United Airlines Flight 328

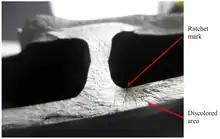
Fracture surface of UA1175 fan blade showing discolored area and ratchet mark radiating from an interior surface of the fan blade (NTSB Photo)

On February 13, 2018, the same replacement aircraft used to accommodate the passengers from this incident, N773UA, originating from San Francisco as United Airlines Flight 1175 (UA1175), had a similar engine failure and loss of the engine cowling. This incident occurred over the Pacific Ocean approximately from Honolulu (HNL). The flight descended continuously from and landed at HNL approximately 40 minutes later with no reported injuries or loss of life. The aircraft was eventually repaired and returned to service.